Tom Lee Music

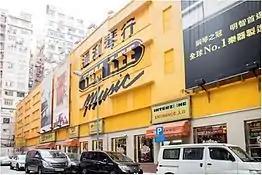
Tom Lee Music's flagship store in Tsimshatsui, Kowloon, spans over 3 floors and 25,000 sq ft.

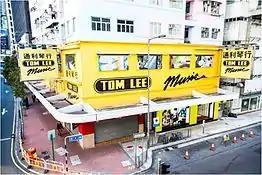
Tom Lee Music - Wan Chai Branch

Apart from musical instruments and music publications for classical music and pop music, Tom Lee Music also sells professional recording equipment.